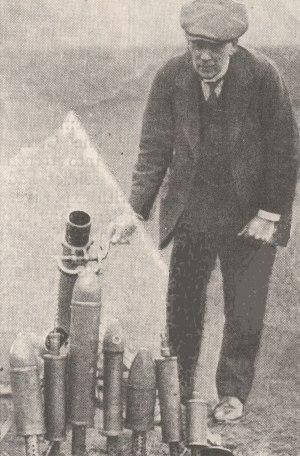
Le mortier Stokes est un mortier de tranchée britanniques inventé par Wilfred Stokes et qui a été utilisé par les armées britannique, du Commonwealth, des États-Unis et du Corps expéditionnaire portugais, au cours de la deuxième moitié de la Première Guerre mondiale.
L'artillerie de tranchée est une artillerie spécifiquement destinée à atteindre, depuis une tranchée et par un tir courbe, l'intérieur d'une autre tranchée, dont les parois verticales renforcées réduisent l'efficacité des armes d'artilleries plus standards. Ce type d'artillerie devient prépondérante au cours de la Première Guerre mondiale.